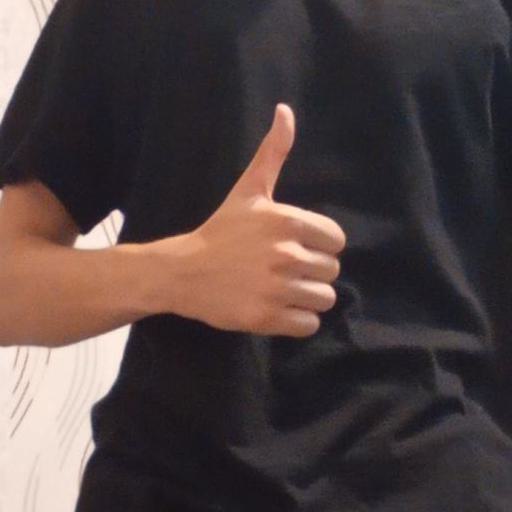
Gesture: like